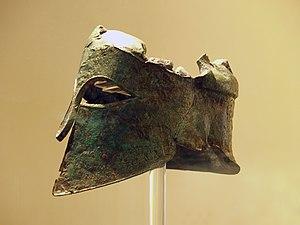
Le musée archéologique d'Olympie est un des principaux musées de Grèce. Il dépend du ministère grec de la culture et est dirigé par Georgia Xatzi. Il fut le premier musée créé hors de la capitale. Il abrite les découvertes faites sur l'Altis, le site d'Olympie : des objets allant de la Préhistoire à l'époque romaine voire jusqu'aux VIᵉ – VIIᵉ siècles. Ses pièces maîtresses sont l’Hermès portant Dionysos enfant de Praxitèle, les frontons du temple de Zeus, la « Victoire de Paionios » ainsi que la coupe ayant appartenu à Phidias. L'ampleur de sa collection de bronzes antiques en fait la plus importante du monde.
La bataille de Marathon est un épisode de la première guerre médique en 490 av. J.-C., ayant opposé un débarquement perse aux hoplites athéniens et platéens qui remportèrent la victoire. Elle se déroule sur la plage de Marathon, sur la côte est de l'Attique, à proximité d'Athènes.